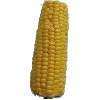
Label: Corn 1